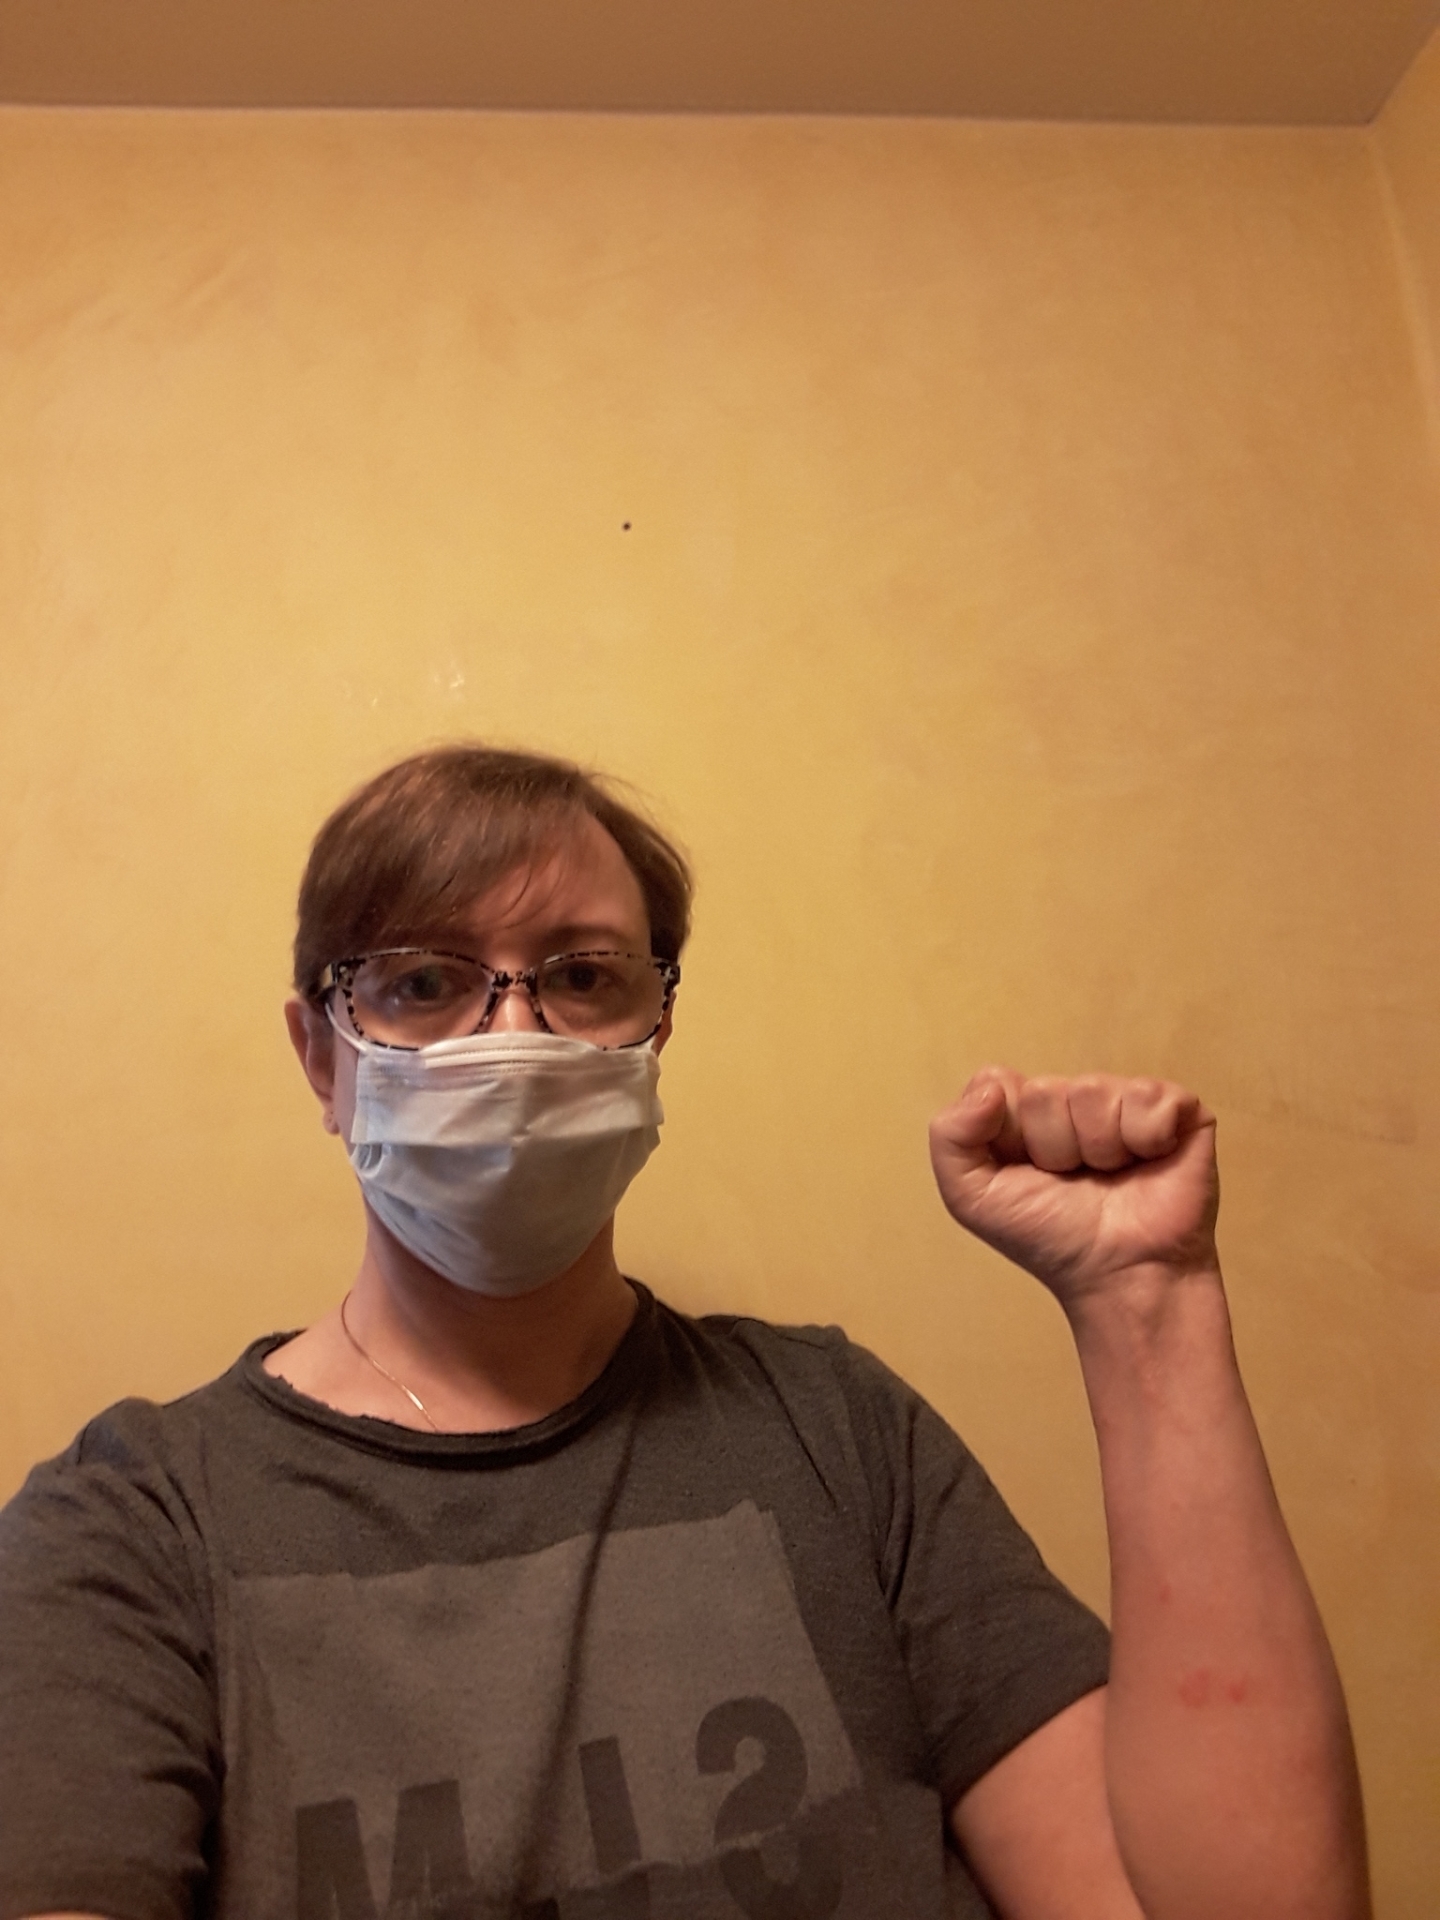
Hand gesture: fist